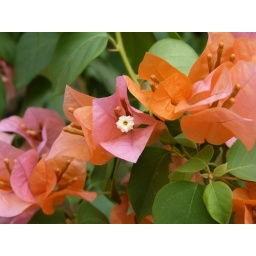
flowers in orange